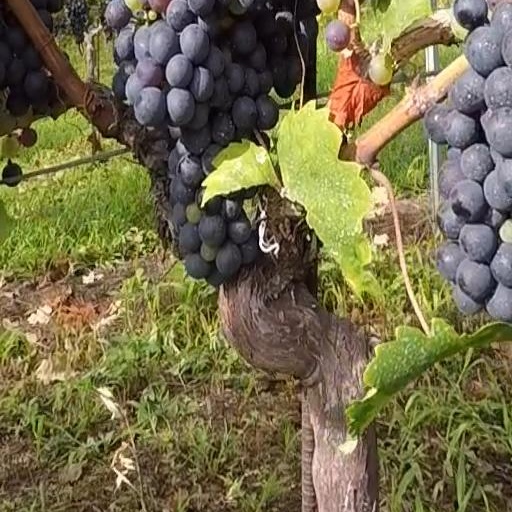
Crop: grape